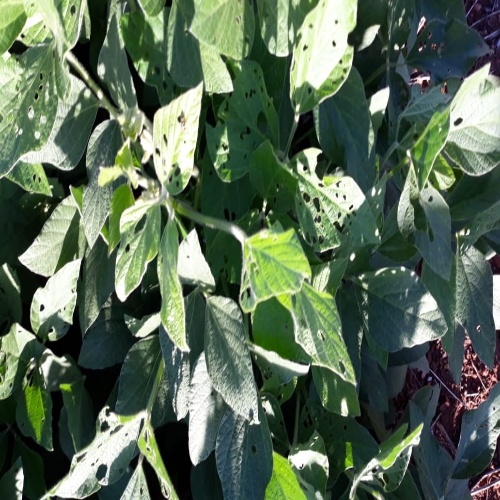
Label: Caterpillar